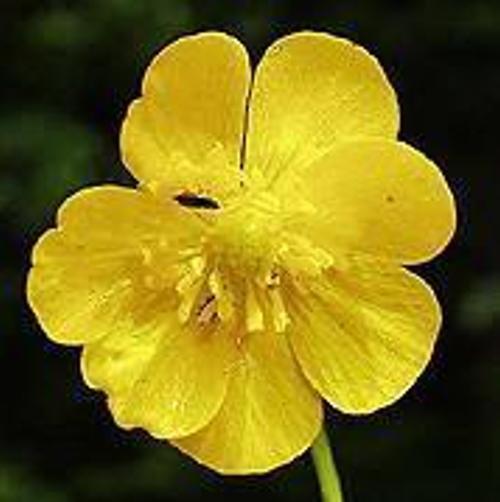
Label: buttercup